Fort Wayne, Indiana

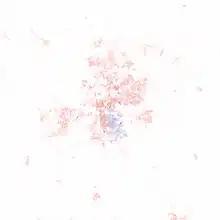
Map of racial distribution in Fort Wayne, 2010 U.S. Census. Each dot is 25 people:

Historically, Fort Wayne has been divided into four unofficial quadrants: northeast, northwest, southeast, and southwest. Calhoun Street divides the southwest and southeast, while the St. Joseph River divides the northwest and northeast quadrants. The Maumee River separates the northeast and southeast, while portions of the St. Marys River and Chicago, Fort Wayne and Eastern Railroad separate the northwest and southwest quadrants.